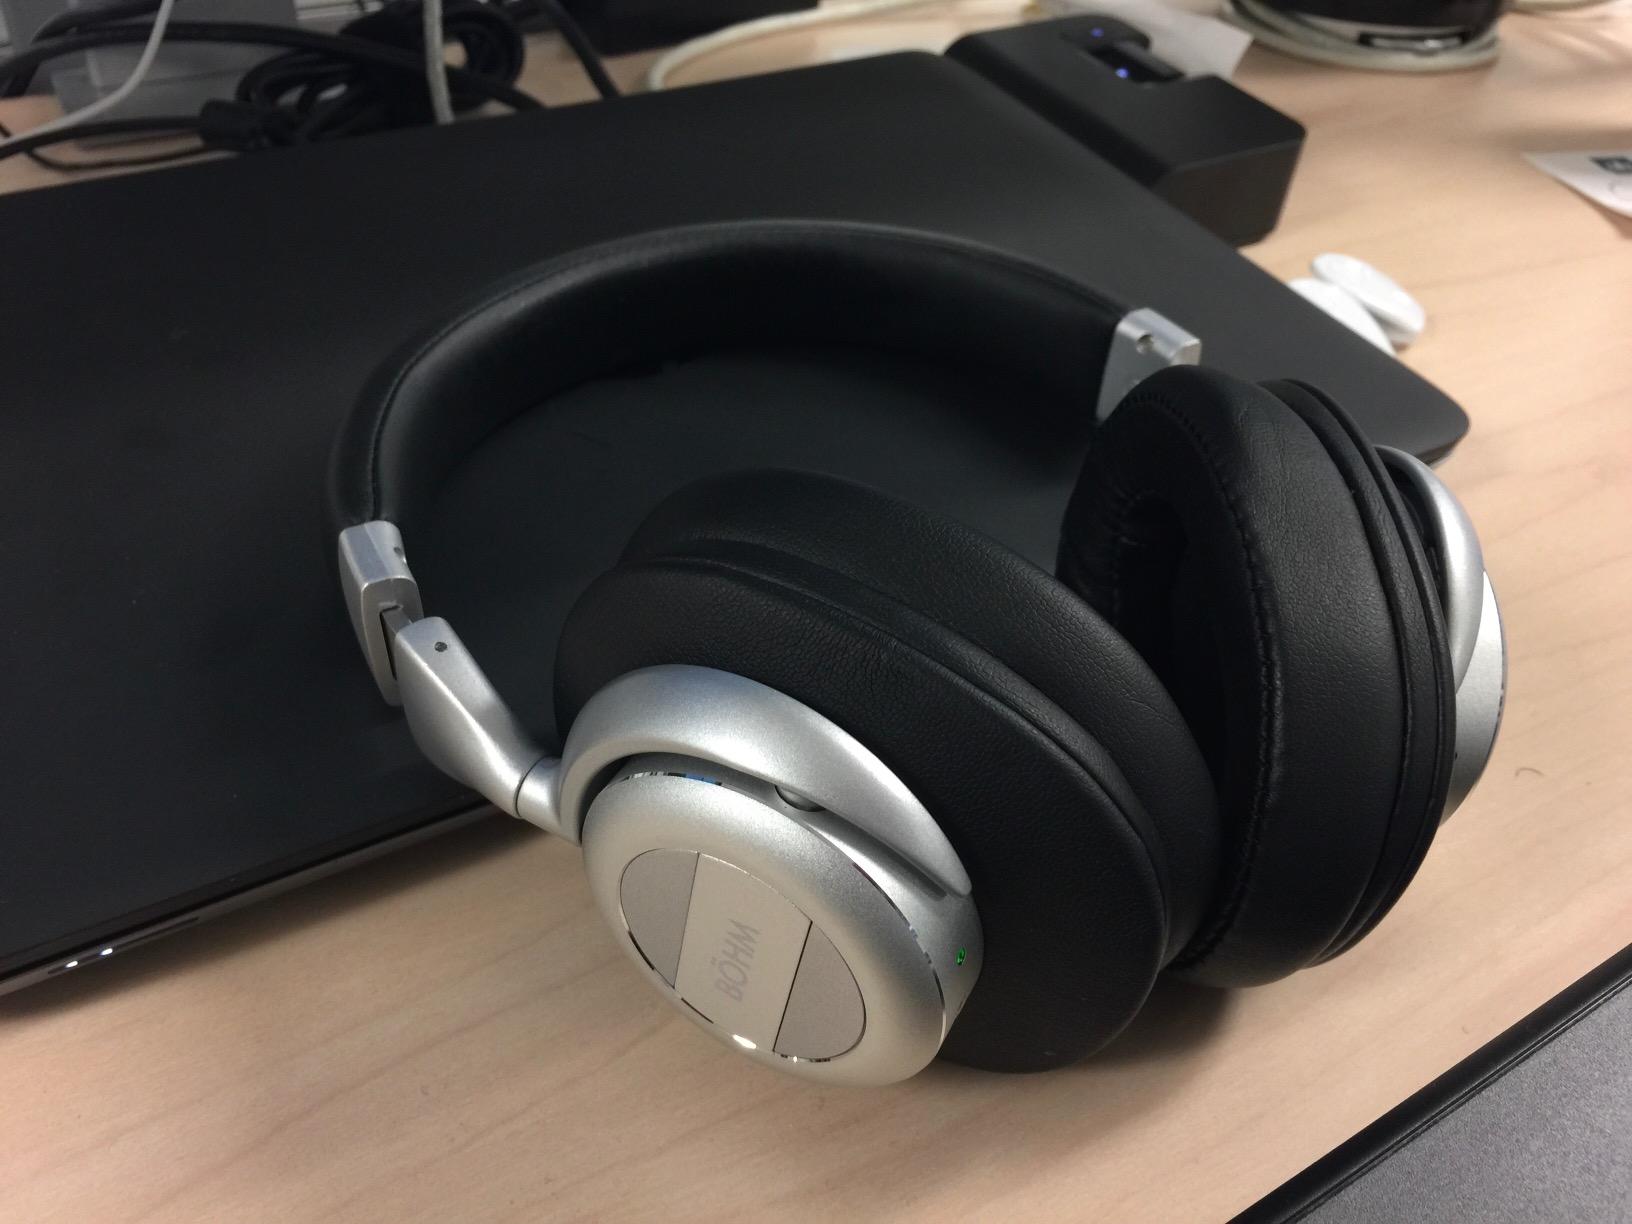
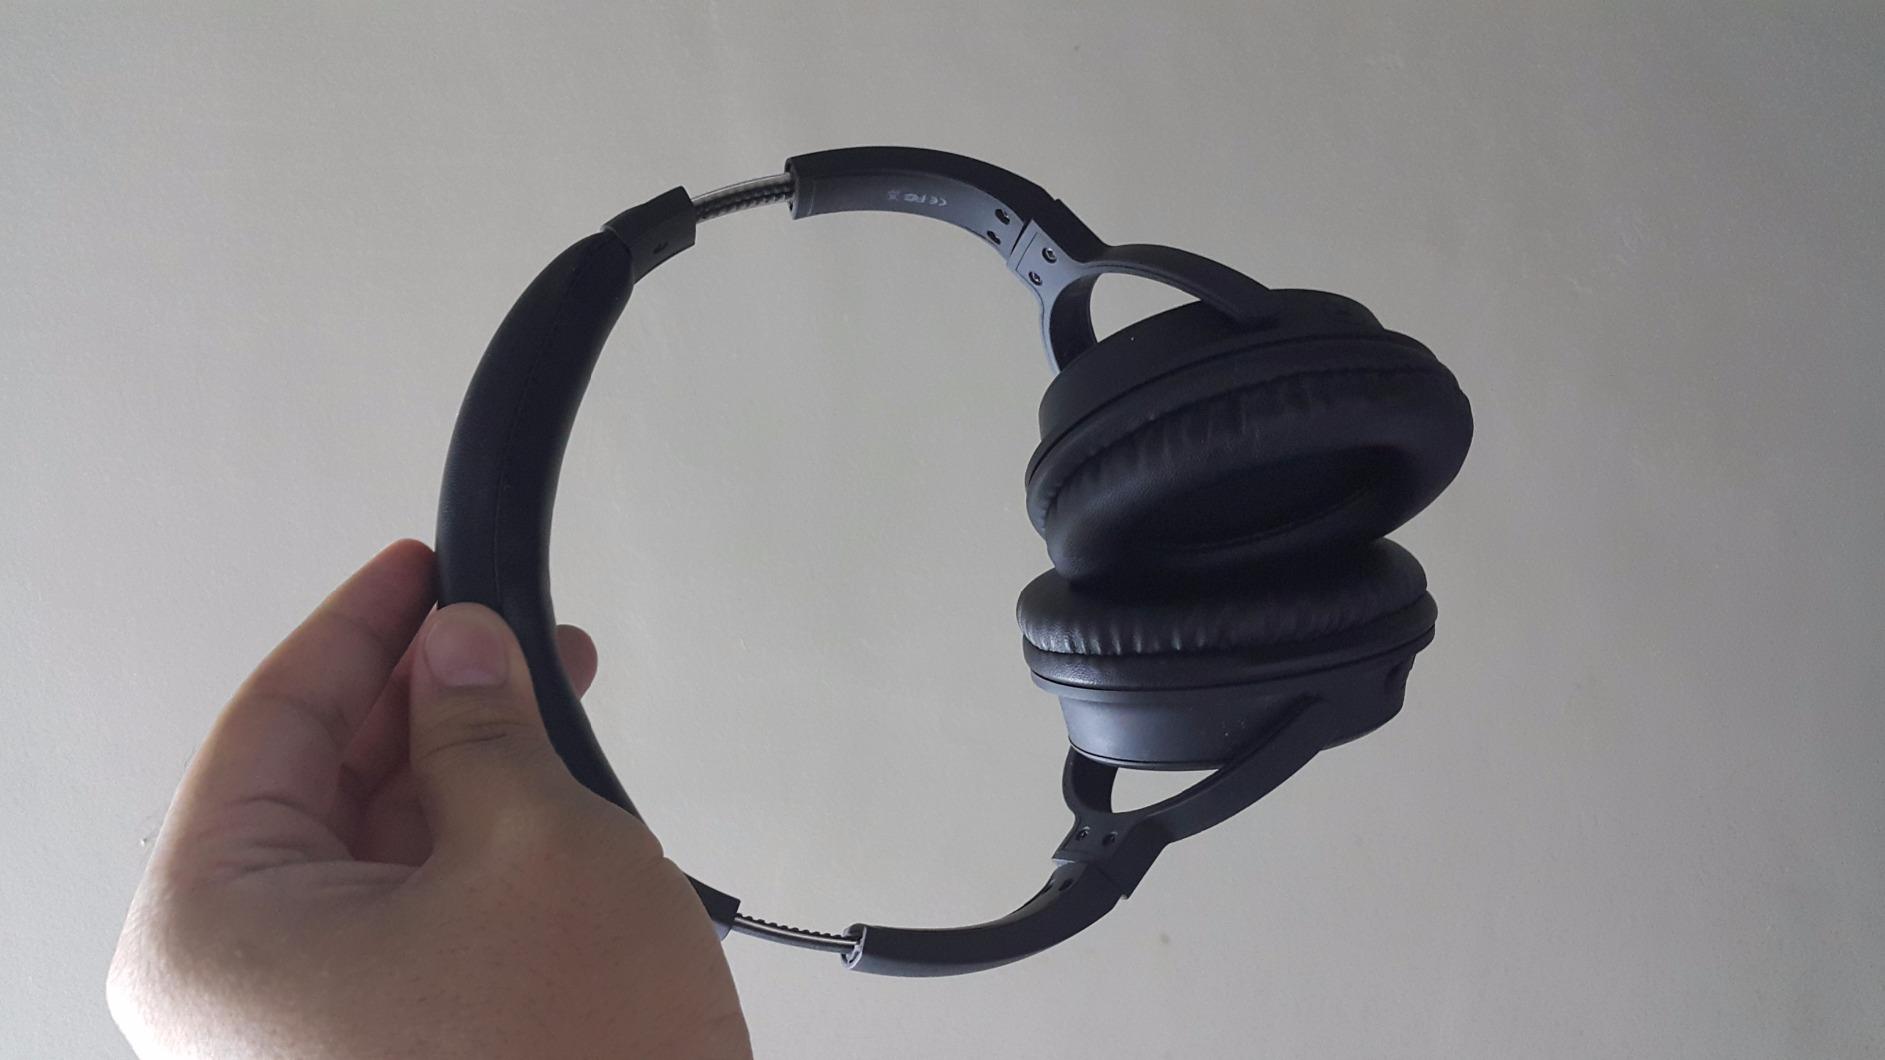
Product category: headphones
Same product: no